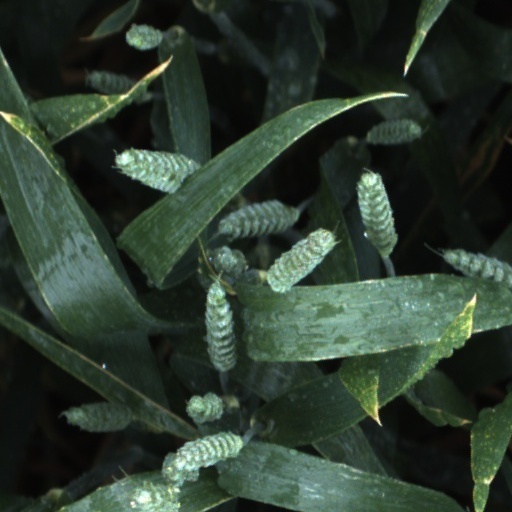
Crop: wheat